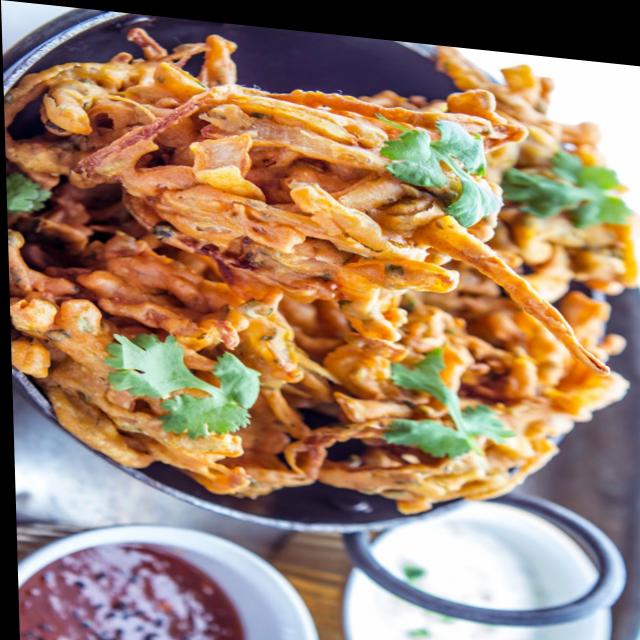
Dish: pakode